Ahmed Laaouej

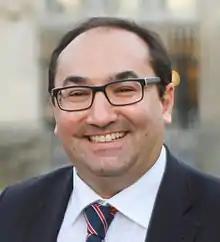

Ahmed Laaouej (born 8 December 1969 in Liège, Belgium) is a Belgian politician. He is a member of the Belgian Chamber of Representatives elected through the Parti Socialiste. He is the mayor of the commune of Koekelberg and Head of the PS parliamentary group in the House of Representatives.